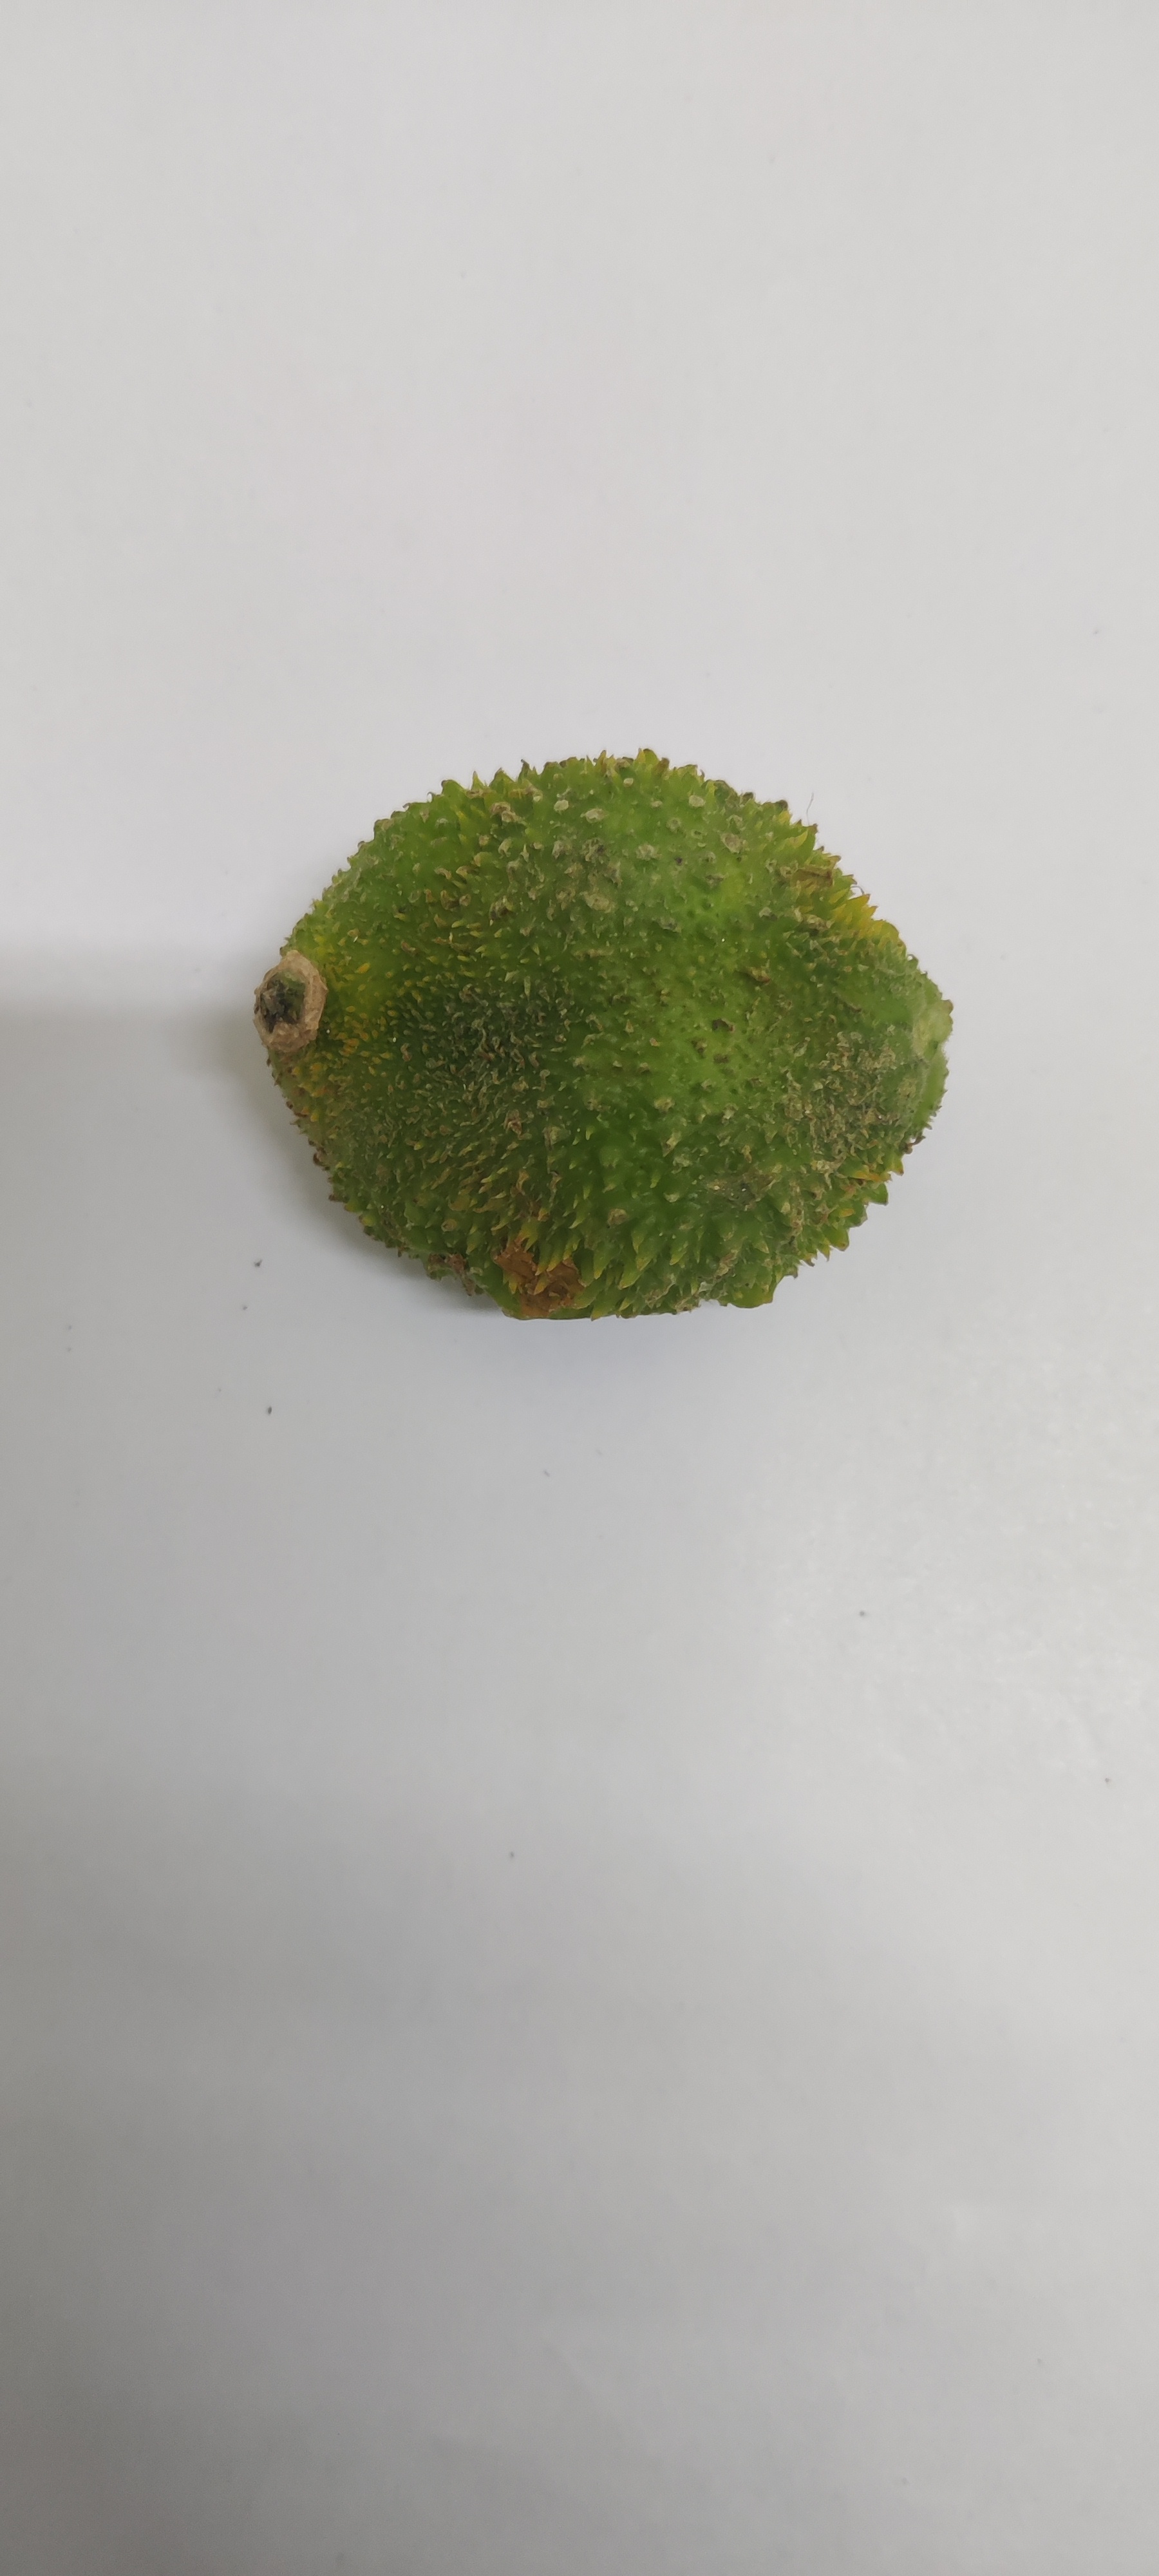
Crop: Spiny Gourd
Condition: Severely Damaged